Two Lions to Venice

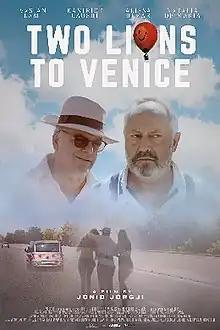
Theatrical release poster

Two Lions to Venice is a 2021 Albanian comedy drama film directed and written by Jonid Jorgji. It was Albania's submission for the Academy Award for Best International Feature Film at the 94th Academy Awards, but it was not one of the finalists.